Sydney Middleton

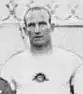
Middleton in 1919

Sydney Albert 'Syd' Middleton DSO, OBE (24 February 1884 – 2 September 1945) was an Australian Army officer and national representative rugby union player and rower. He won a gold medal in rugby at the 1908 Summer Olympics and competed in rowing at the 1912 Summer Olympics.